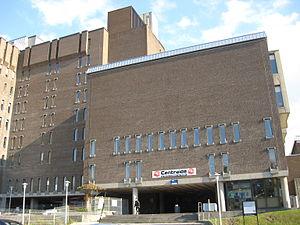
Pavillon 3200 Jean-Brillant, Université de Montréal
L'Université de Montréal est l'un des sept établissements d'enseignement supérieur ayant leur siège social à Montréal. Elle est l'une des cinq grandes universités du Canada et, parallèlement, la plus importante dans tout le monde francophone pour le nombre d'étudiants ainsi que pour la recherche. Elle est classée parmi les meilleures universités au monde et bénéficie d'une grande réputation en tant que l'une des meilleures institutions post-secondaires dans la francophonie. En 2019, elle a été reconnue 85ᵉ meilleure université au monde selon le classement annuel du Times Higher Education.